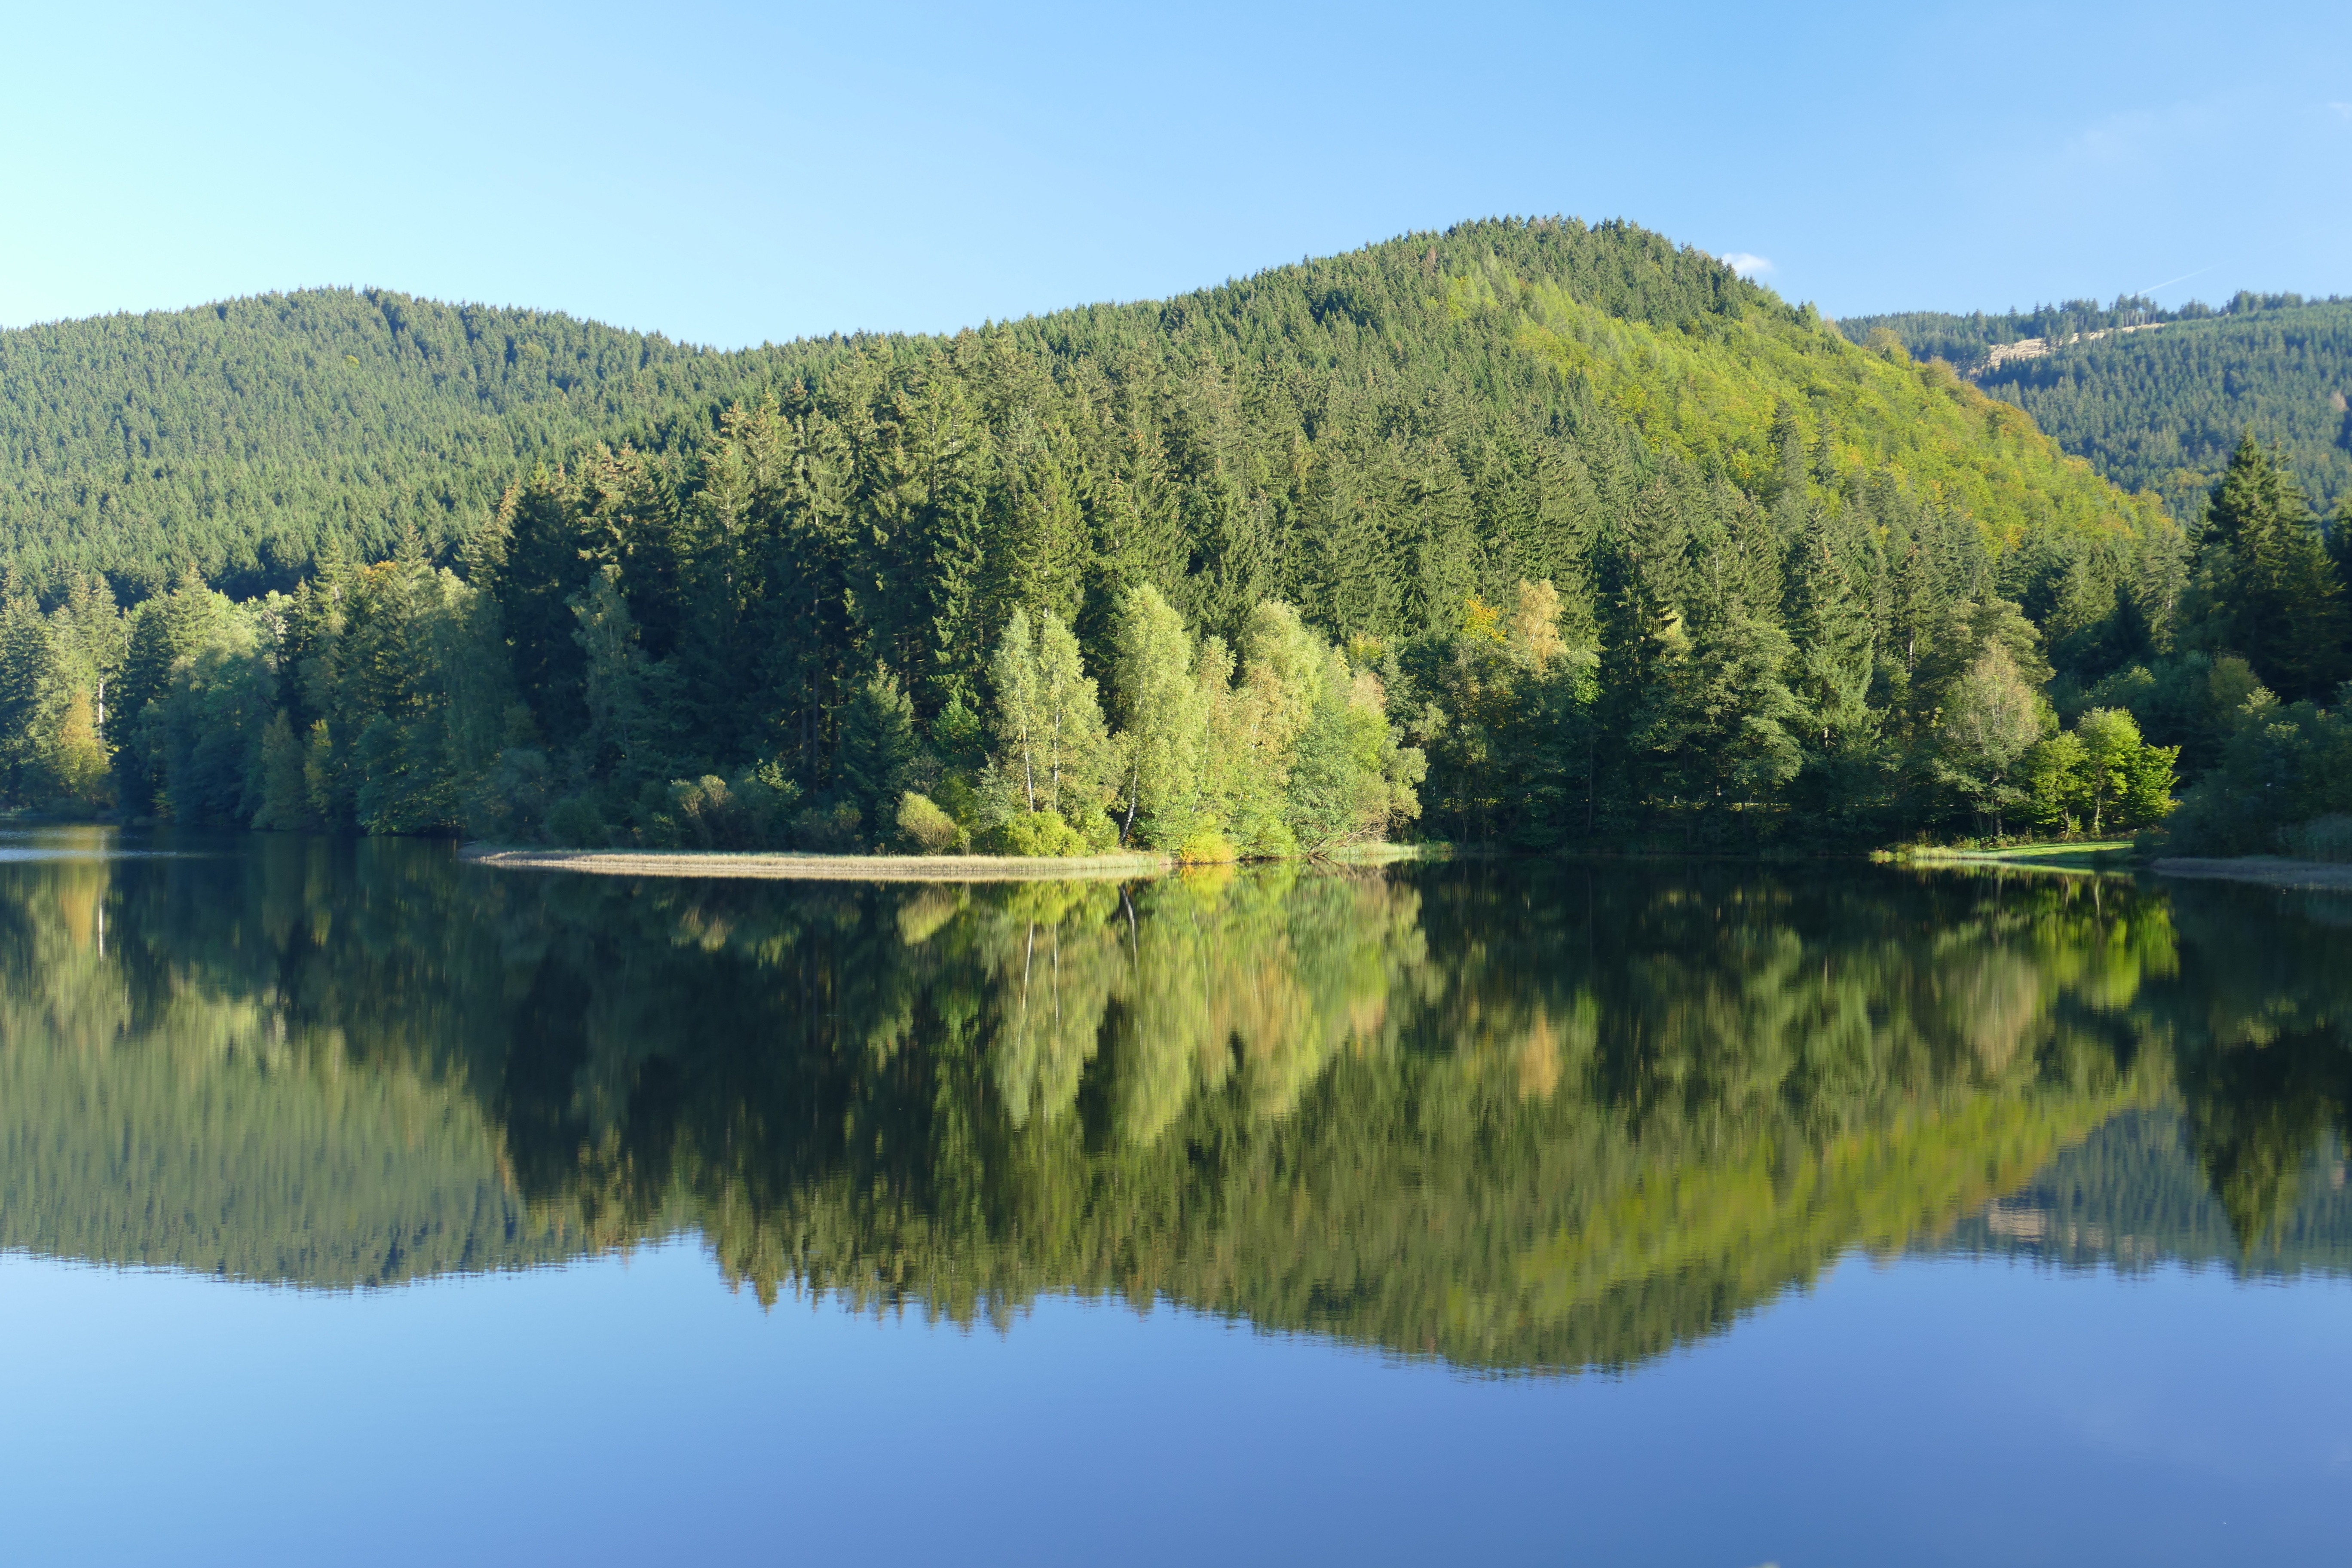
landscape, tree, water, nature, forest, wilderness, mountain, lake, mountain range, panorama, pond, environment, reflection, autumn, dam, reservoir, body of water, blue sky, germany, mood, loch, resin, ecosystem, lower saxony, water power, tarn, s se, s se dam